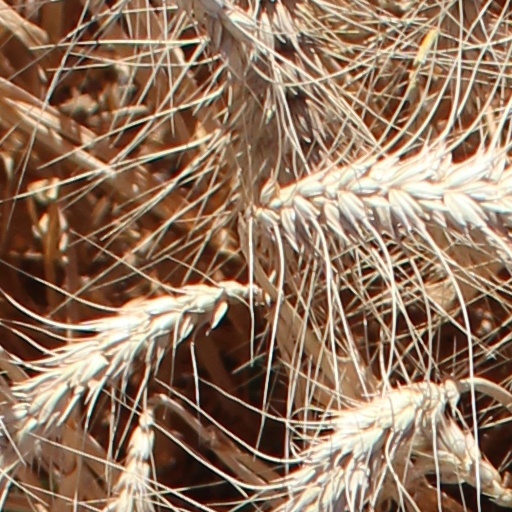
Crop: wheat